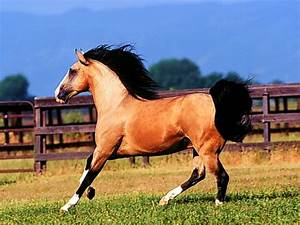
Label: cavallo